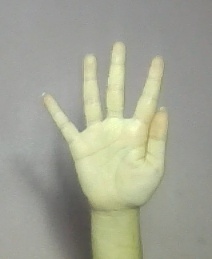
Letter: sheen